Gabo Island Lighthouse

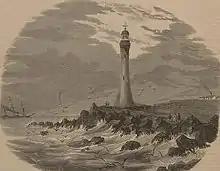
Gabo Island lighthouse on an 1863 engraving

The Gabo Island Lighthouse is an active lighthouse located on Gabo Island, Victoria, Australia.